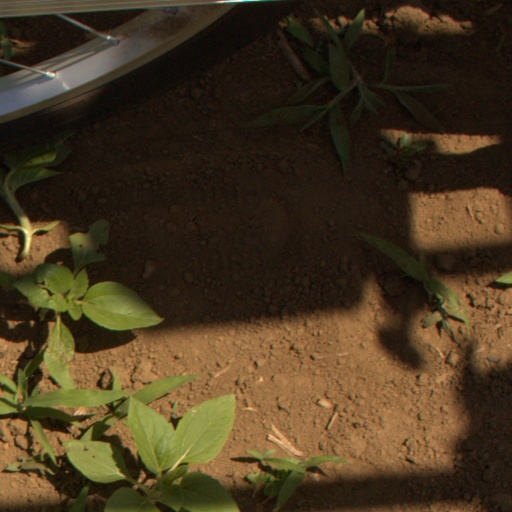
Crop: Jerusalem artichoke